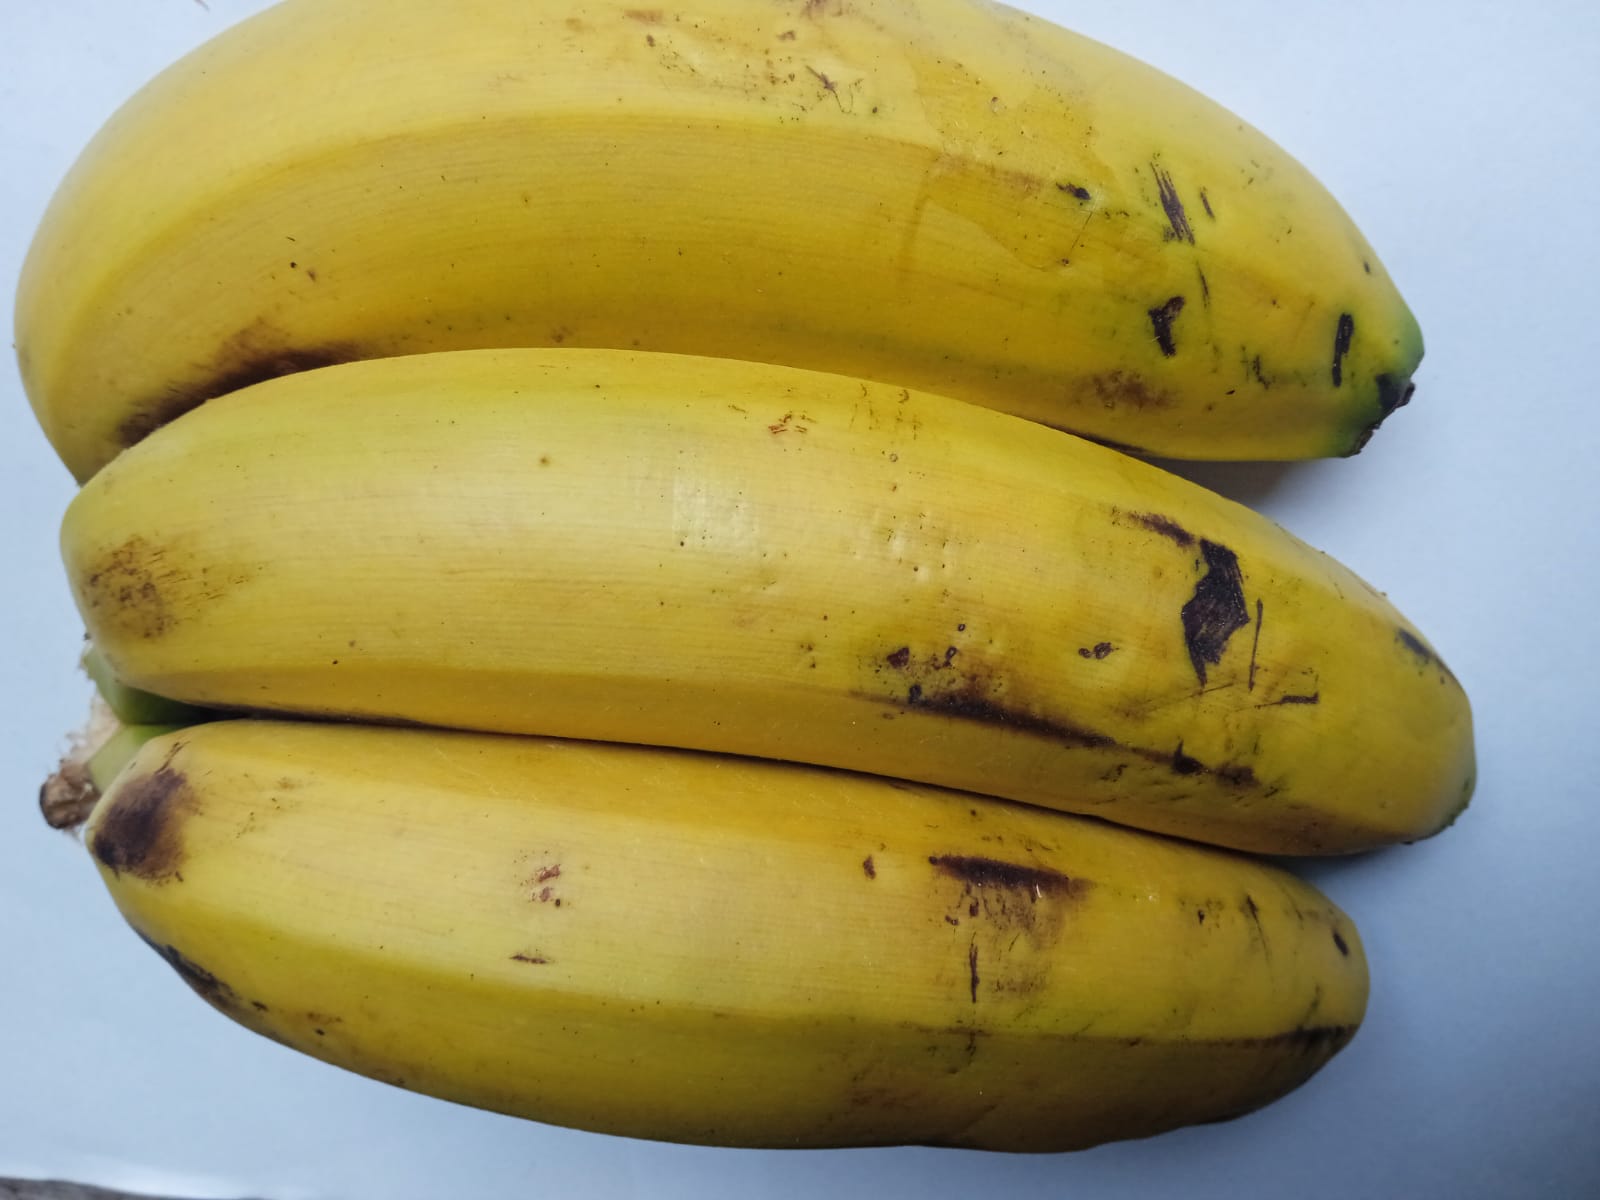
Fruit: banana
Condition: fresh